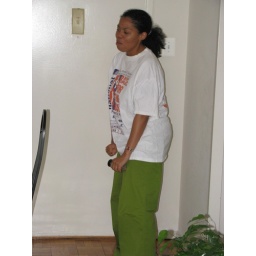
A-Rob in my green pants